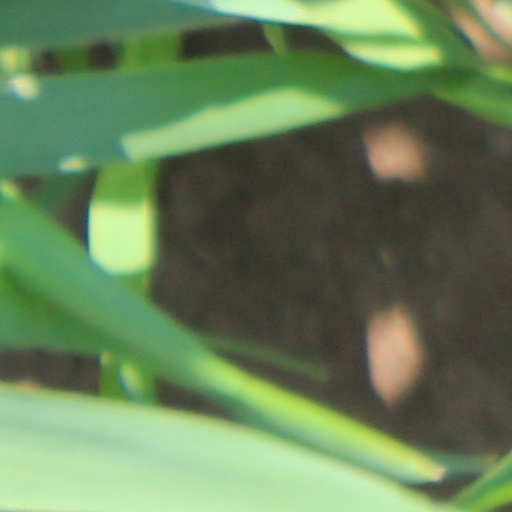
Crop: wheat